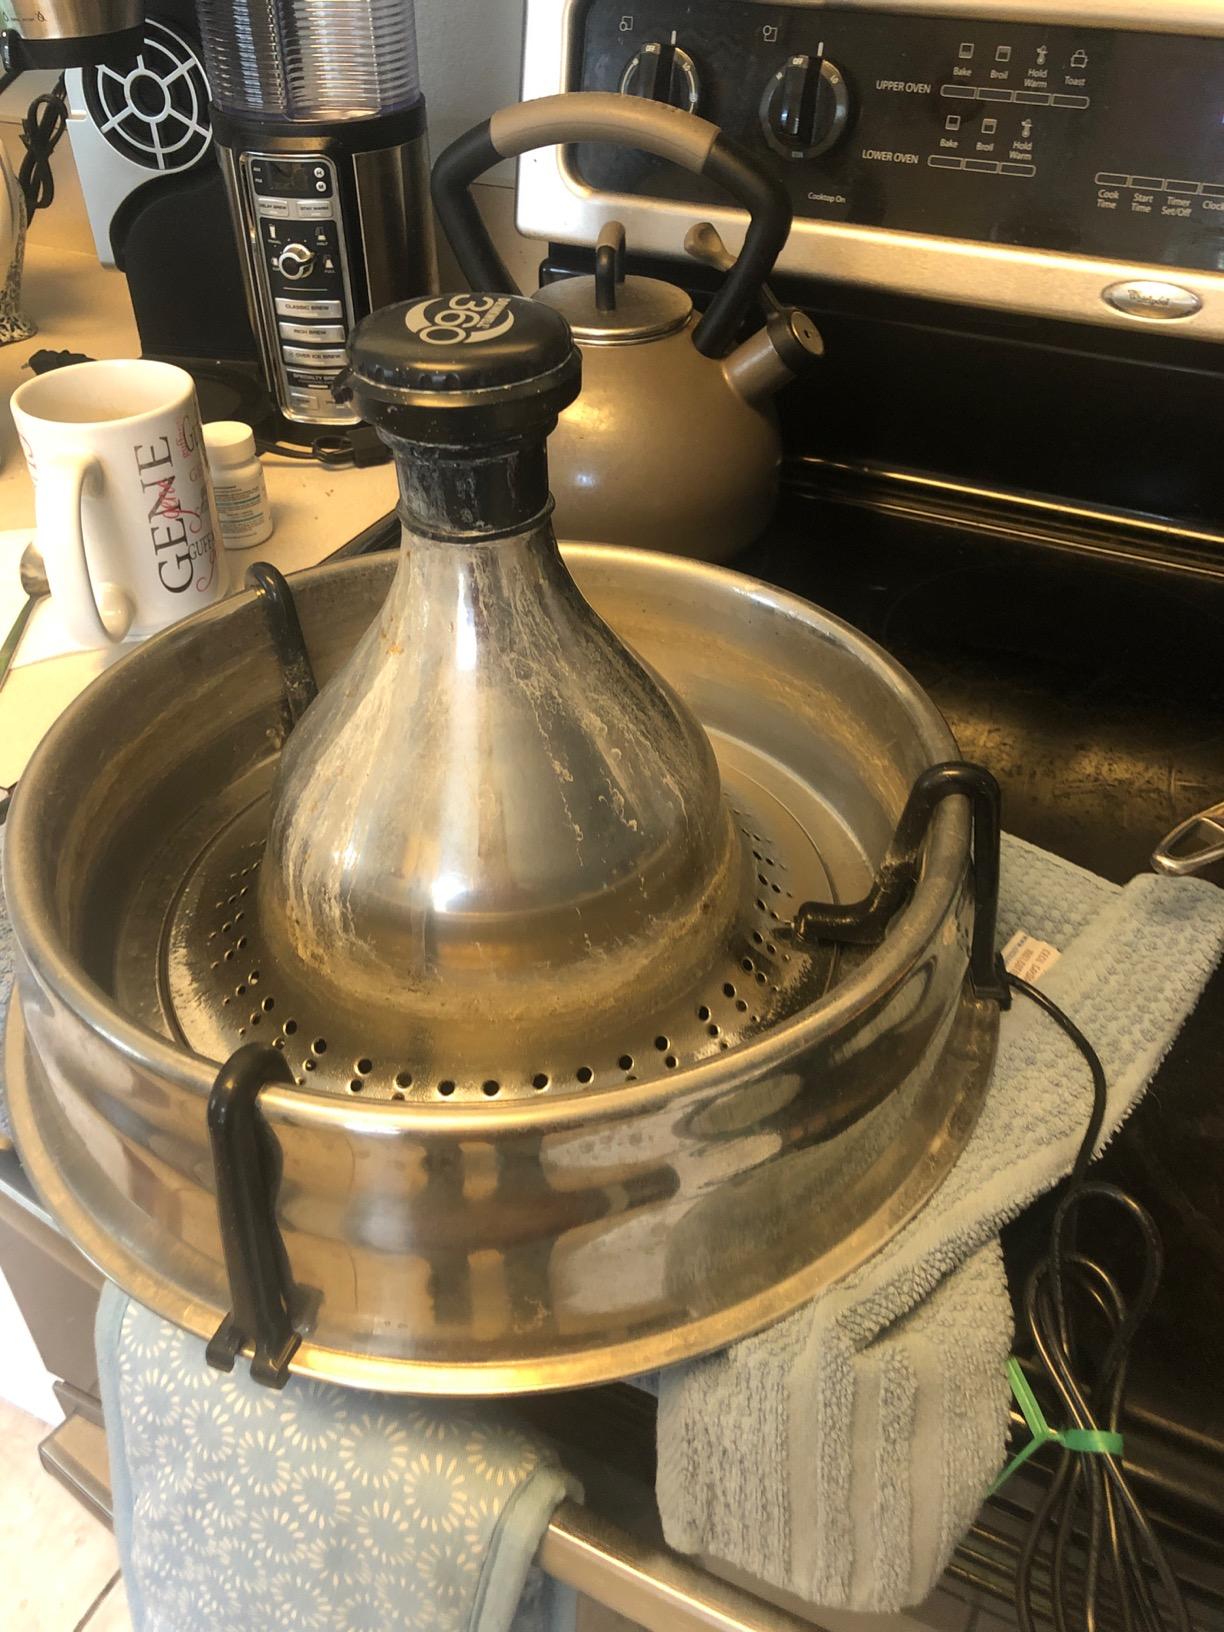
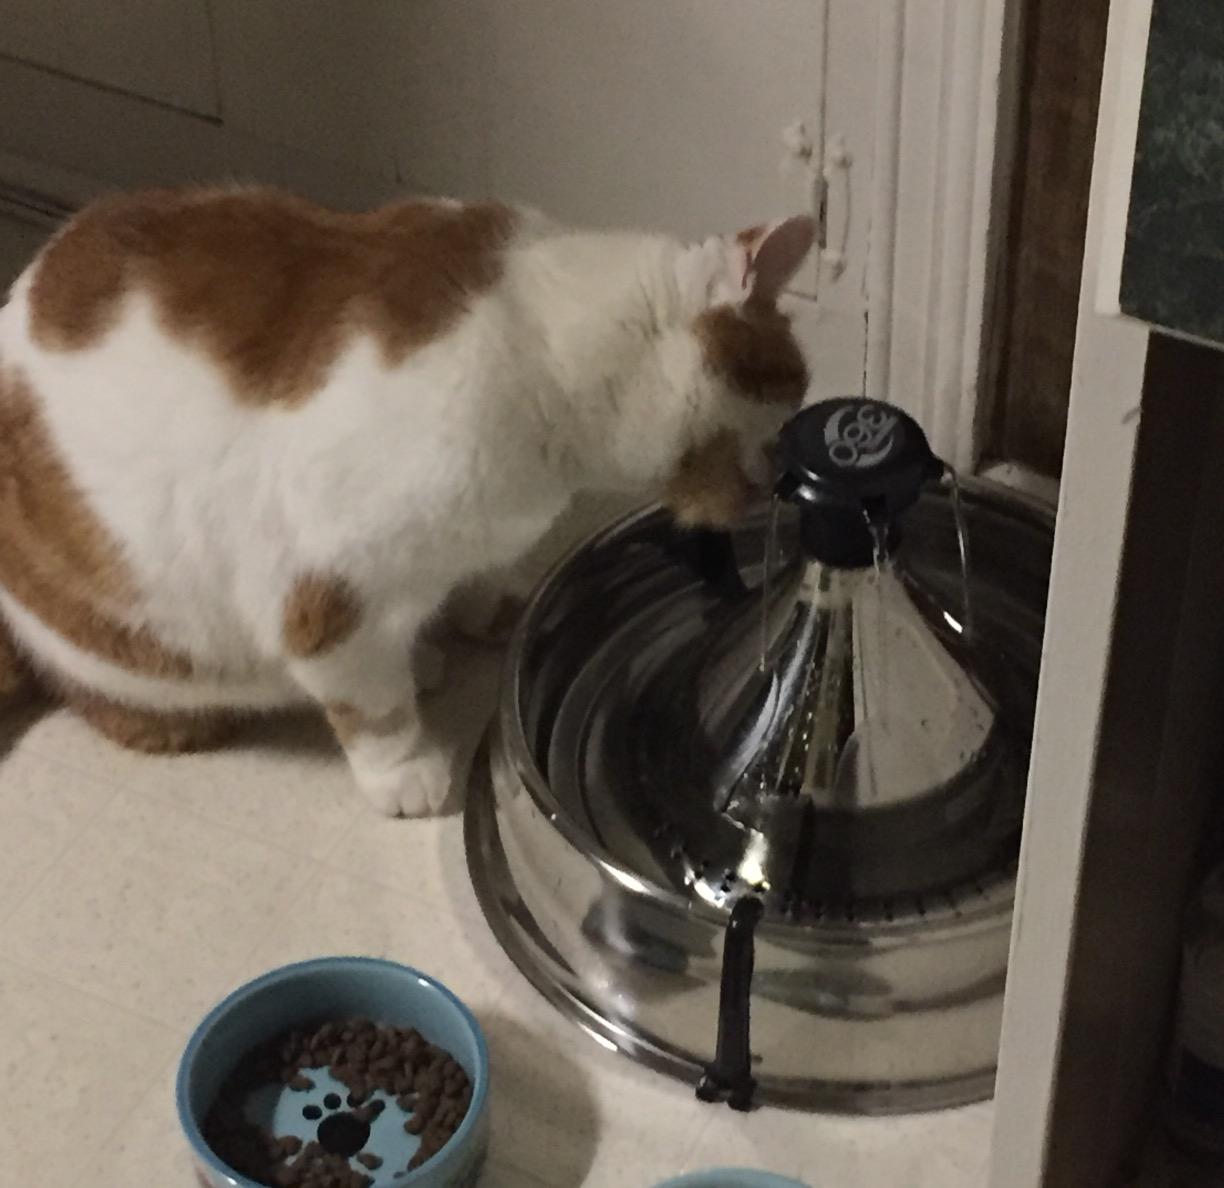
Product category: items_bowl
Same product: yes